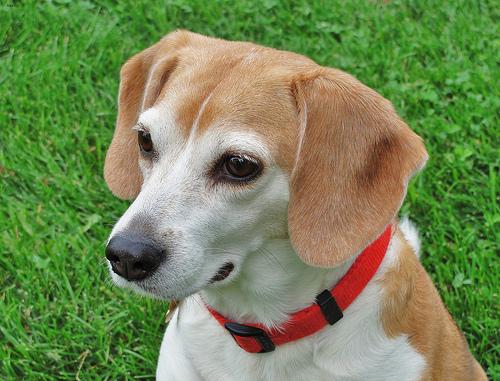
Breed: beagle